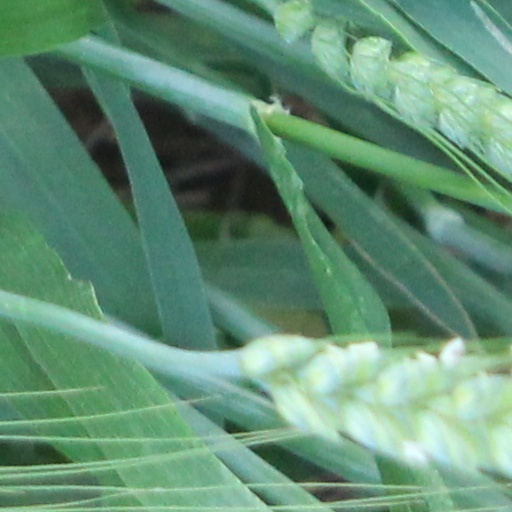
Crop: wheat